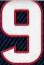
Number: 9